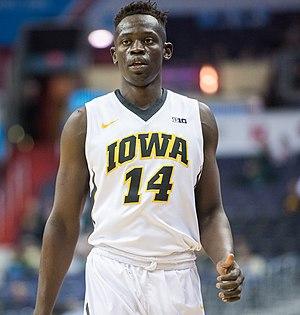
Peter Jok, né le 30 mars 1994, à Khartoum, au Soudan, est un joueur soudanais de basket-ball. Il évolue aux postes d'arrière et d'ailier.